NS32000

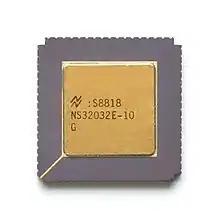
NS32032 microprocessor

The 32032 was introduced in 1984. It is almost completely compatible with the 32016, but features a 32-bit data bus (although keeping the 24-bit address bus) for somewhat faster performance, described as "minicomputer performance" comparable with that of a VAX-11 system. There was also a 32008, a 32016 with a data bus cut down to 8-bits wide for low-cost applications. It is philosophically similar to the MC68008, and equally unpopular.